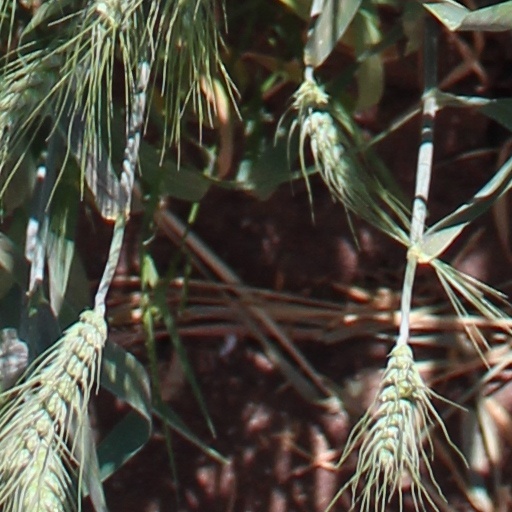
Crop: wheat